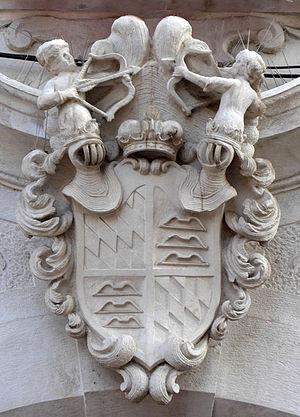
Le palazzo d'Arco est un palais situé dans la ville de Mantoue en Lombardie. Résidence aristocratique de la famille D'Arco, originaire de Trente, il fut construit à Mantoue à partir de 1784 par l'architecte Antonio Colonna.